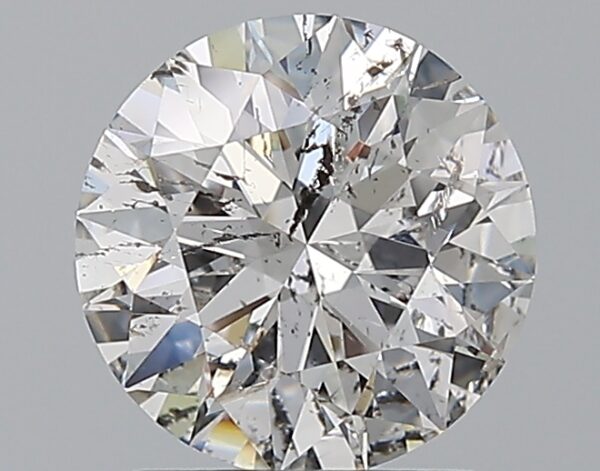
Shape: round
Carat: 1.71
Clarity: SI2
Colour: F
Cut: EX
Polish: EX
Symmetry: EX
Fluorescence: N
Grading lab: IGI
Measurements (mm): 7.69 x 7.65 x 4.8